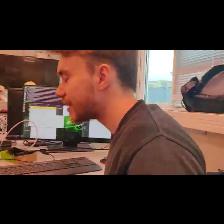
Label: Human